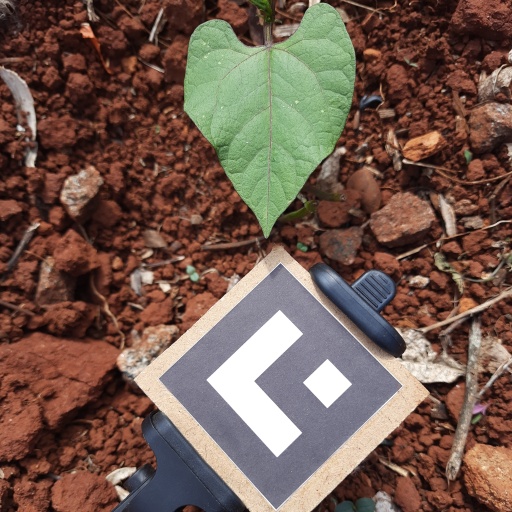
Observations: wavy surface, no eating holes, under sunlight